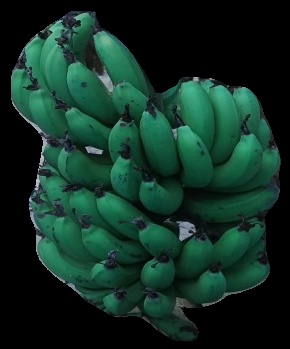
Variety: pachbale
Grade: grade3